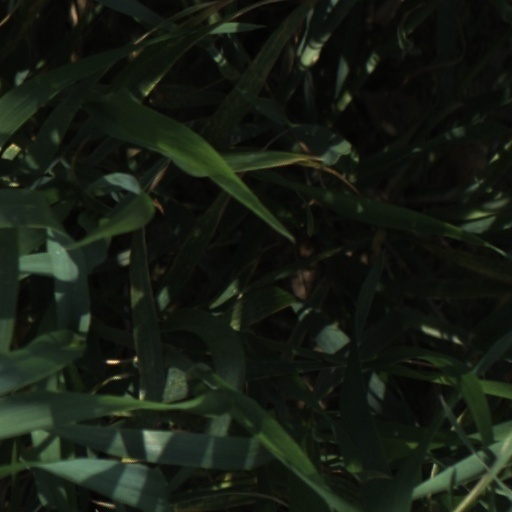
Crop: wheat